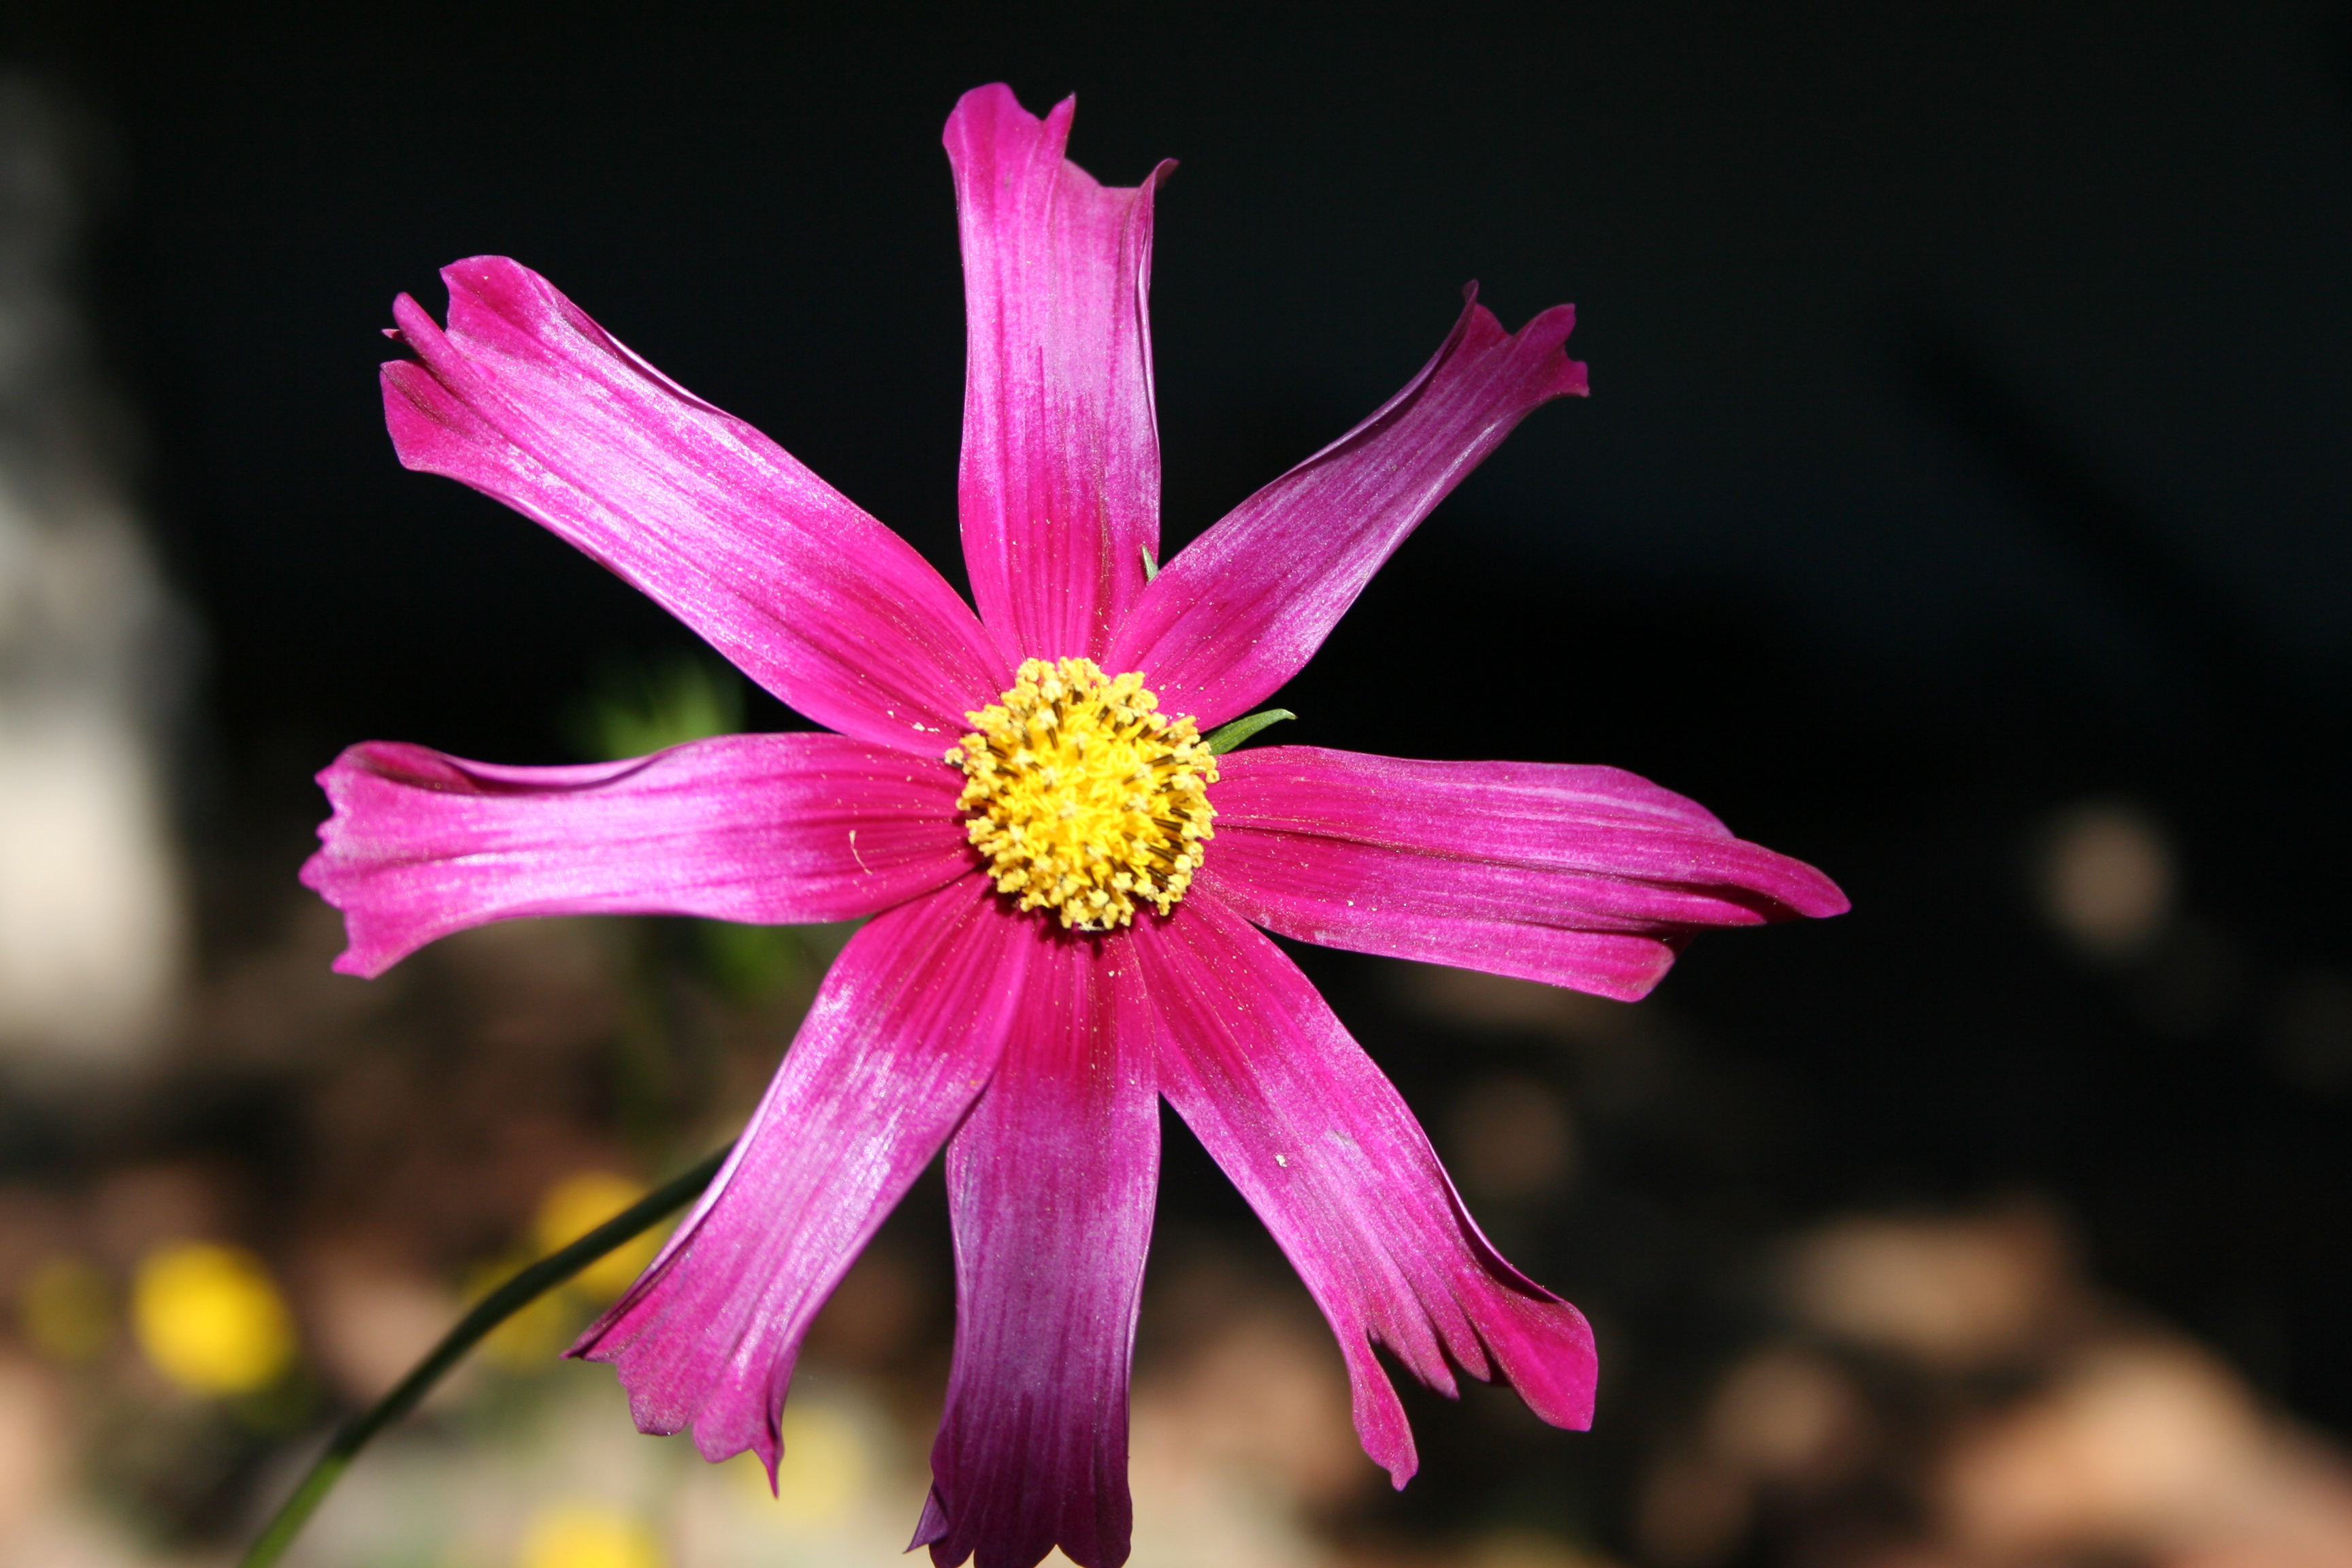
blossom, plant, photography, flower, petal, botany, pink, flora, wildflower, close up, strawberryaz, macro photography, flowering plant, daisy family, plant stem, land plant